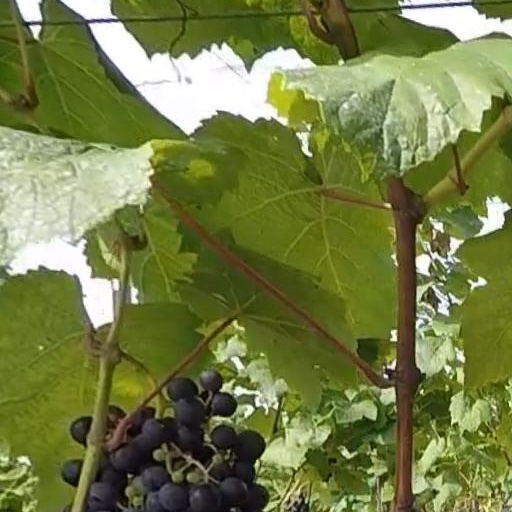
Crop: grape